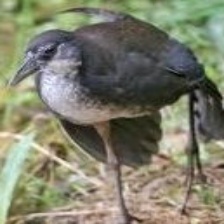
Species: WHITE BREASTED WATERHEN
Scientific name: AMAURORNIS PHOENICURUS
ImageNet parent category: european_gallinule